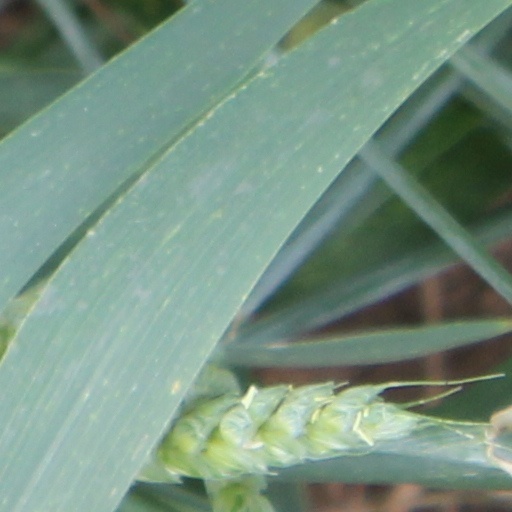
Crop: wheat